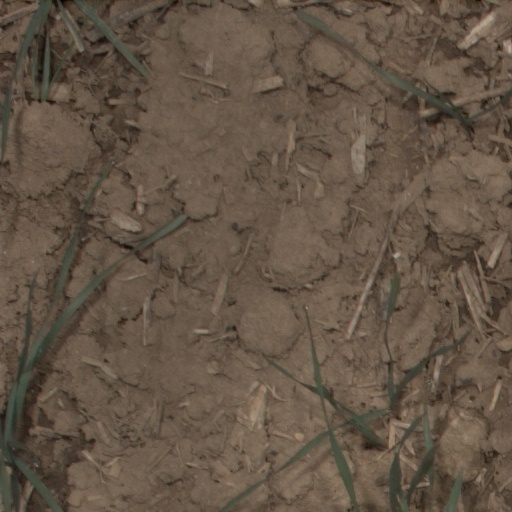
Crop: wheat